Saint-Martin-Saint-Firmin

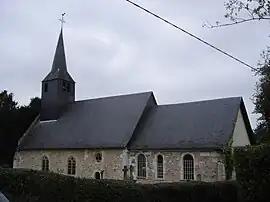
The church in Saint-Martin-Saint-Firmin

Saint-Martin-Saint-Firmin is a commune in the Eure department in Normandy in northern France.